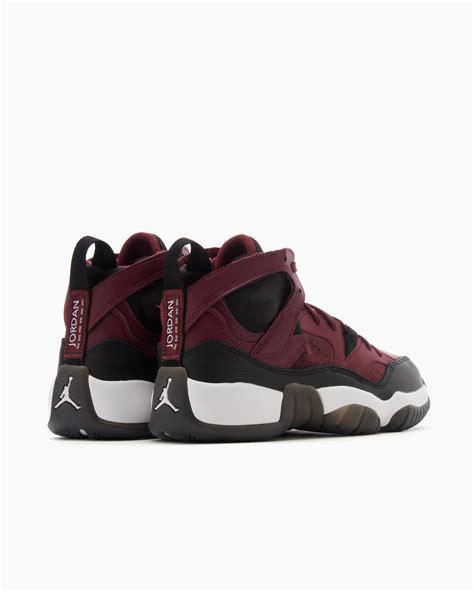
Brand: Jordan
Model: Jumpman Two Trey